Women in Afghanistan

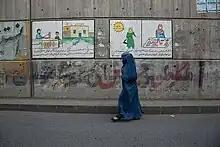
A burqa-clad woman in Kabul in September 2021

In August 2021, the Taliban returned to power and established a new all-male government. The interim government has not been recognized internationally, since the international community linked recognition to respect for women's and minority rights.